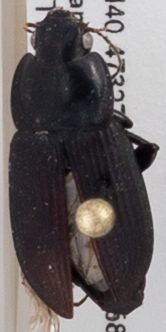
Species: Anisodactylus carbonarius
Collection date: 2019-06-26
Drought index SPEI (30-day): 0.154
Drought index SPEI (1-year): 0.944
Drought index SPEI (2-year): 0.39